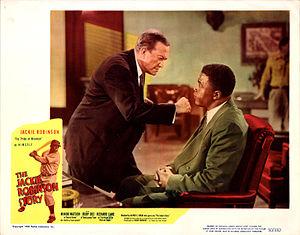
Minor Watson est un acteur américain né le 22 décembre 1889 à Marianna, Arkansas, mort le 28 juillet 1965 à Alton, Illinois.